Ryan Clarke (Australian footballer)

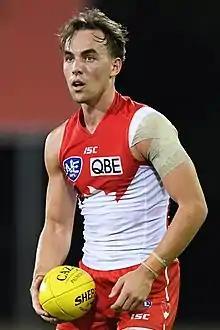
Clarke playing for Sydney in July 2019

Ryan Clarke (born 17 June 1997) is a former professional Australian rules footballer who played for the North Melbourne Football Club and Sydney Swans in the Australian Football League (AFL).